Captain & Tennille

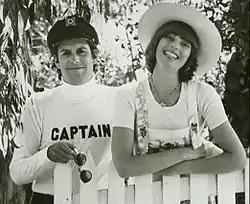
Captain and Tennille, 1976

Captain & Tennille were an American recording duo whose primary success occurred in the 1970s. The husband-and-wife team were "Captain" Daryl Dragon (1942–2019) and Toni Tennille (born 1940). They have five albums certified gold or platinum and scored numerous hits on the US singles charts, the most enduring of which included "Love Will Keep Us Together", "Do That to Me One More Time", and "Muskrat Love". They hosted their own television variety series on ABC in 1976–77.